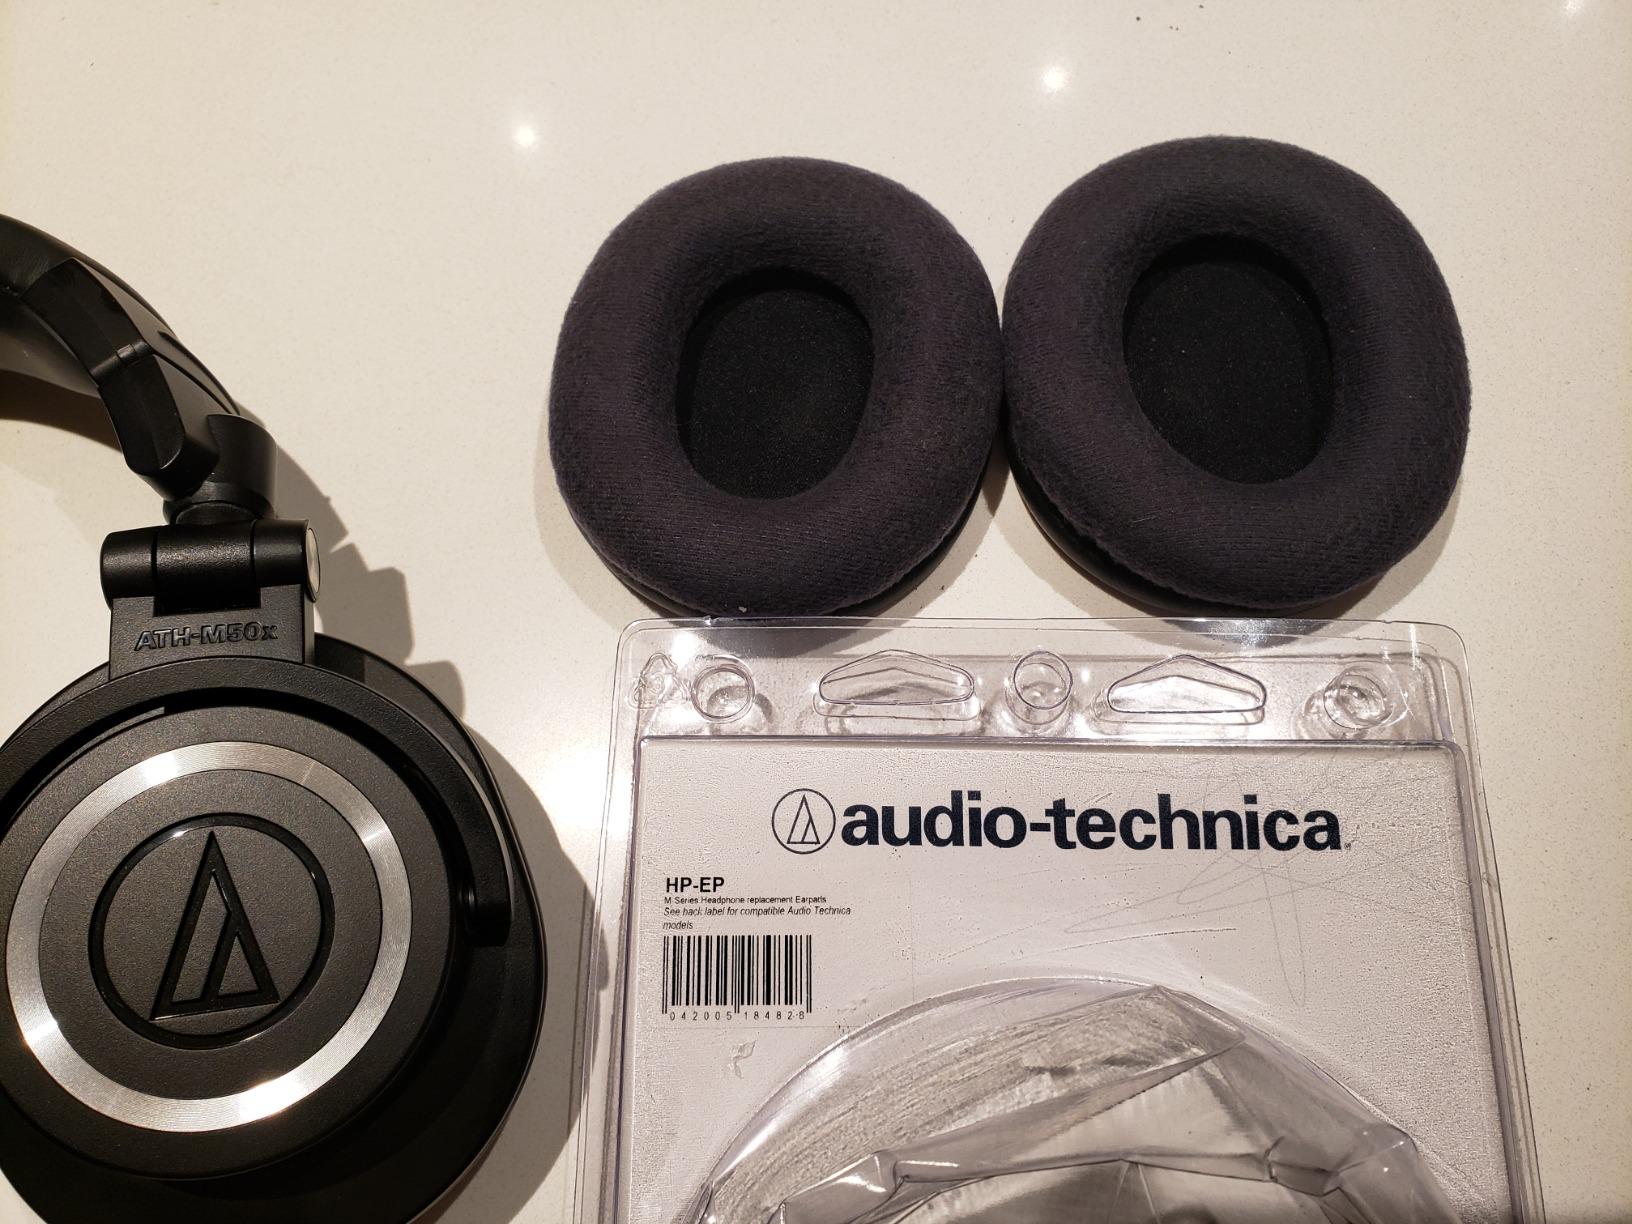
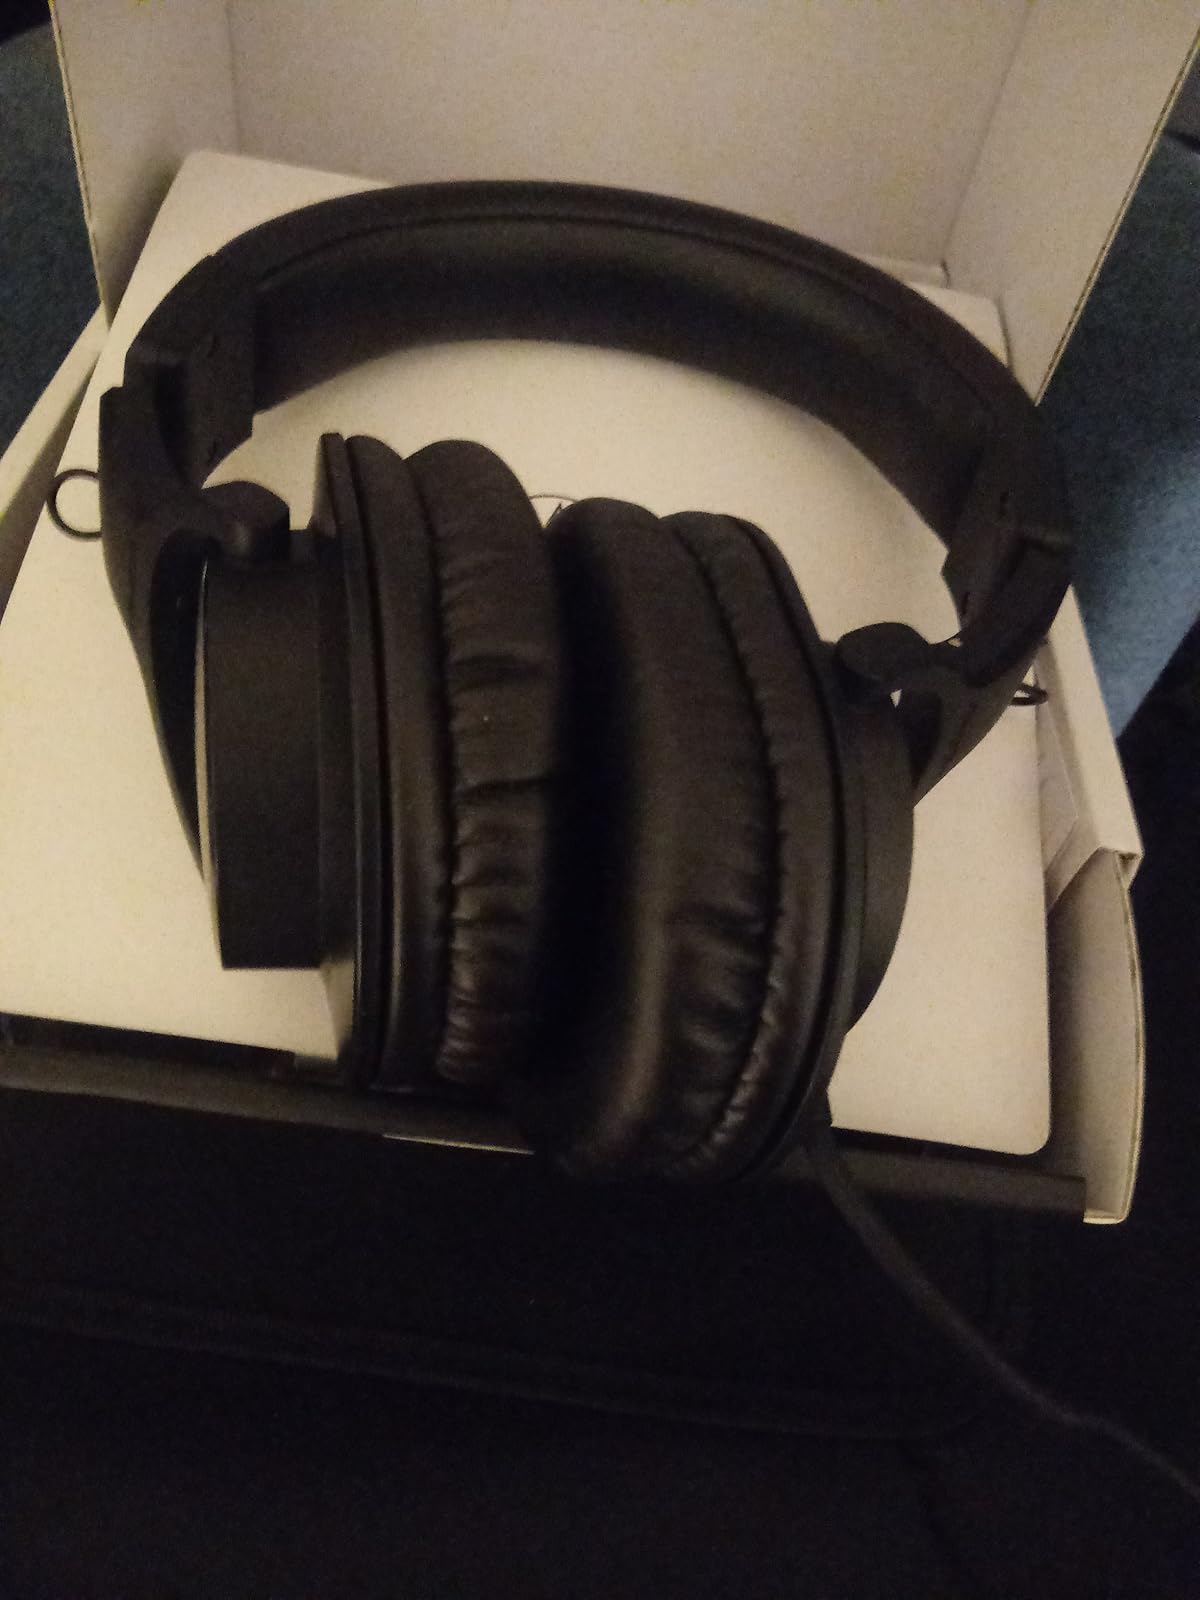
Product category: headphones
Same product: no